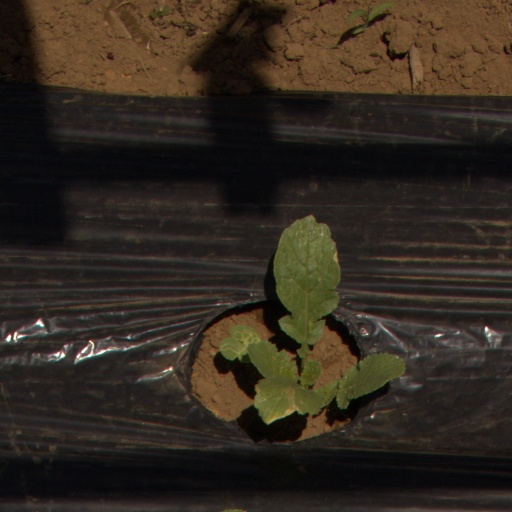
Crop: Jerusalem artichoke